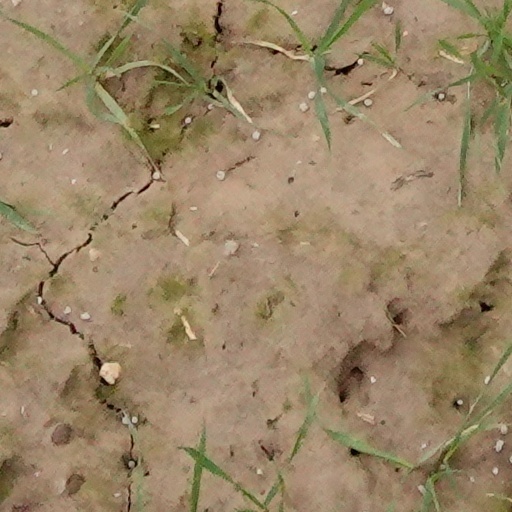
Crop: wheat